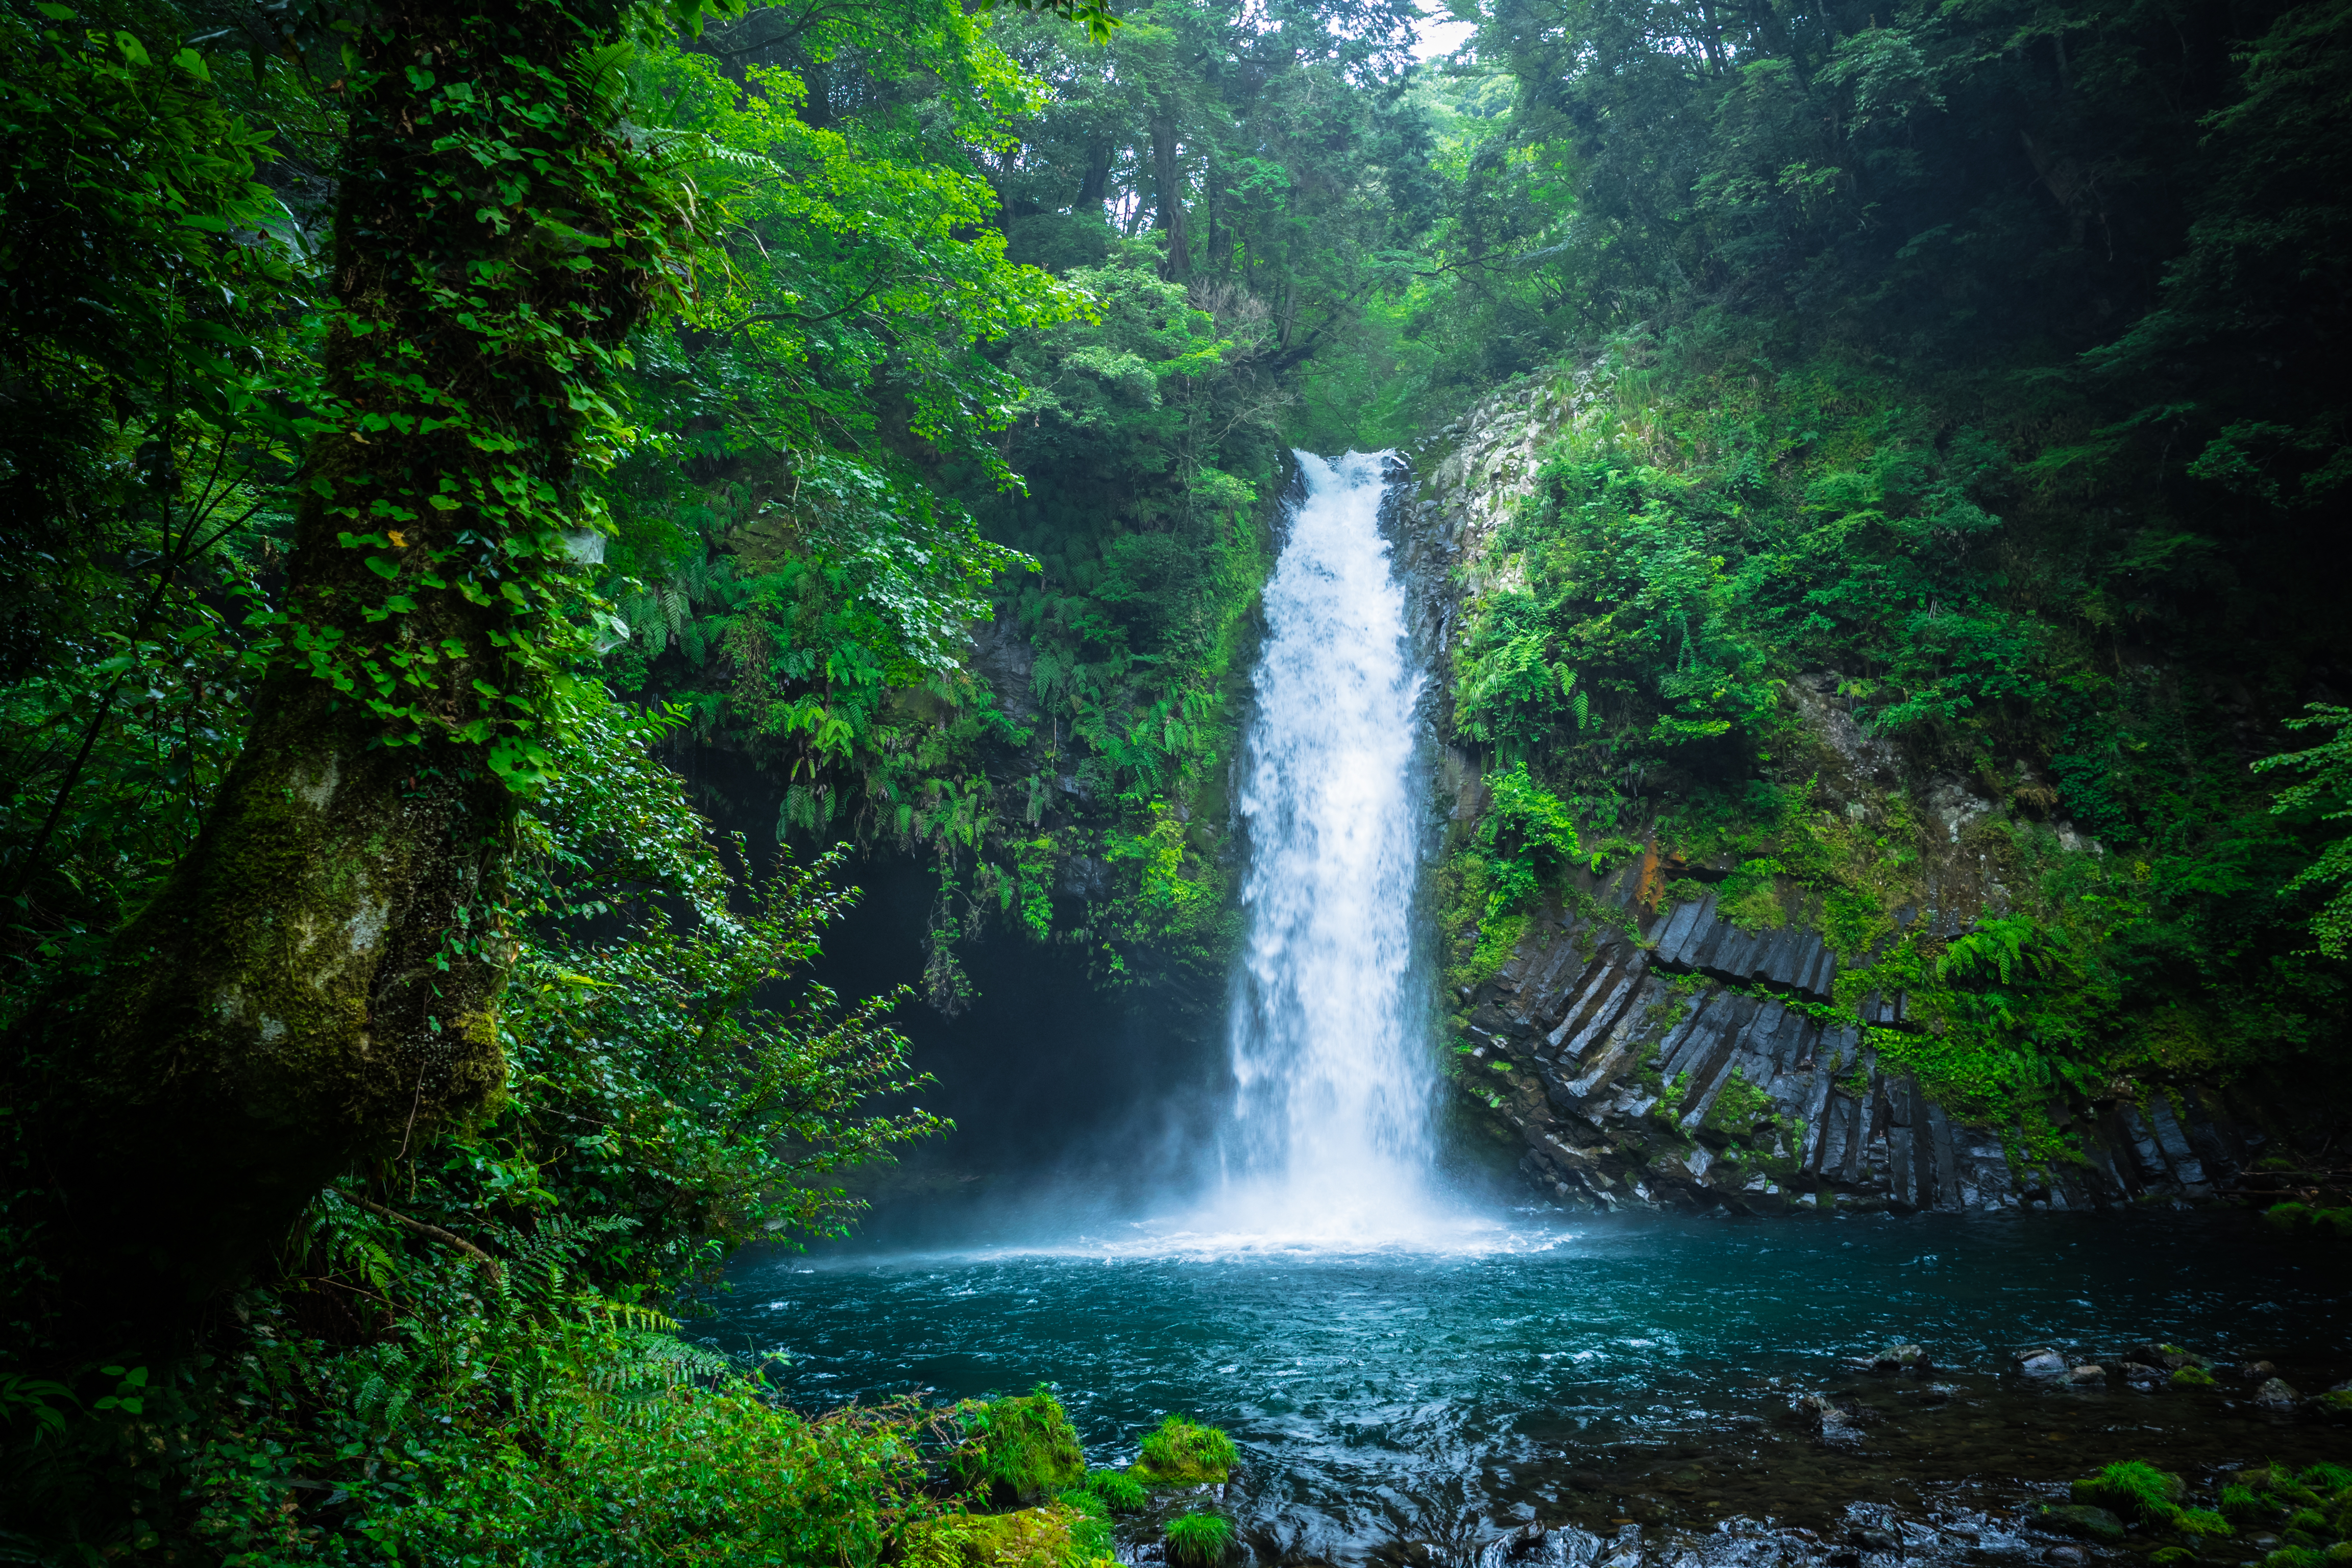
nature, forest, waterfall, stream, jungle, japan, body of water, cool image, vegetation, rainforest, ravine, wasserfall, woodland, habitat, water feature, watercourse, shizuoka, izu, omdem1, jrenfalls, yugashima, nature reserve, old growth forest, natural environment